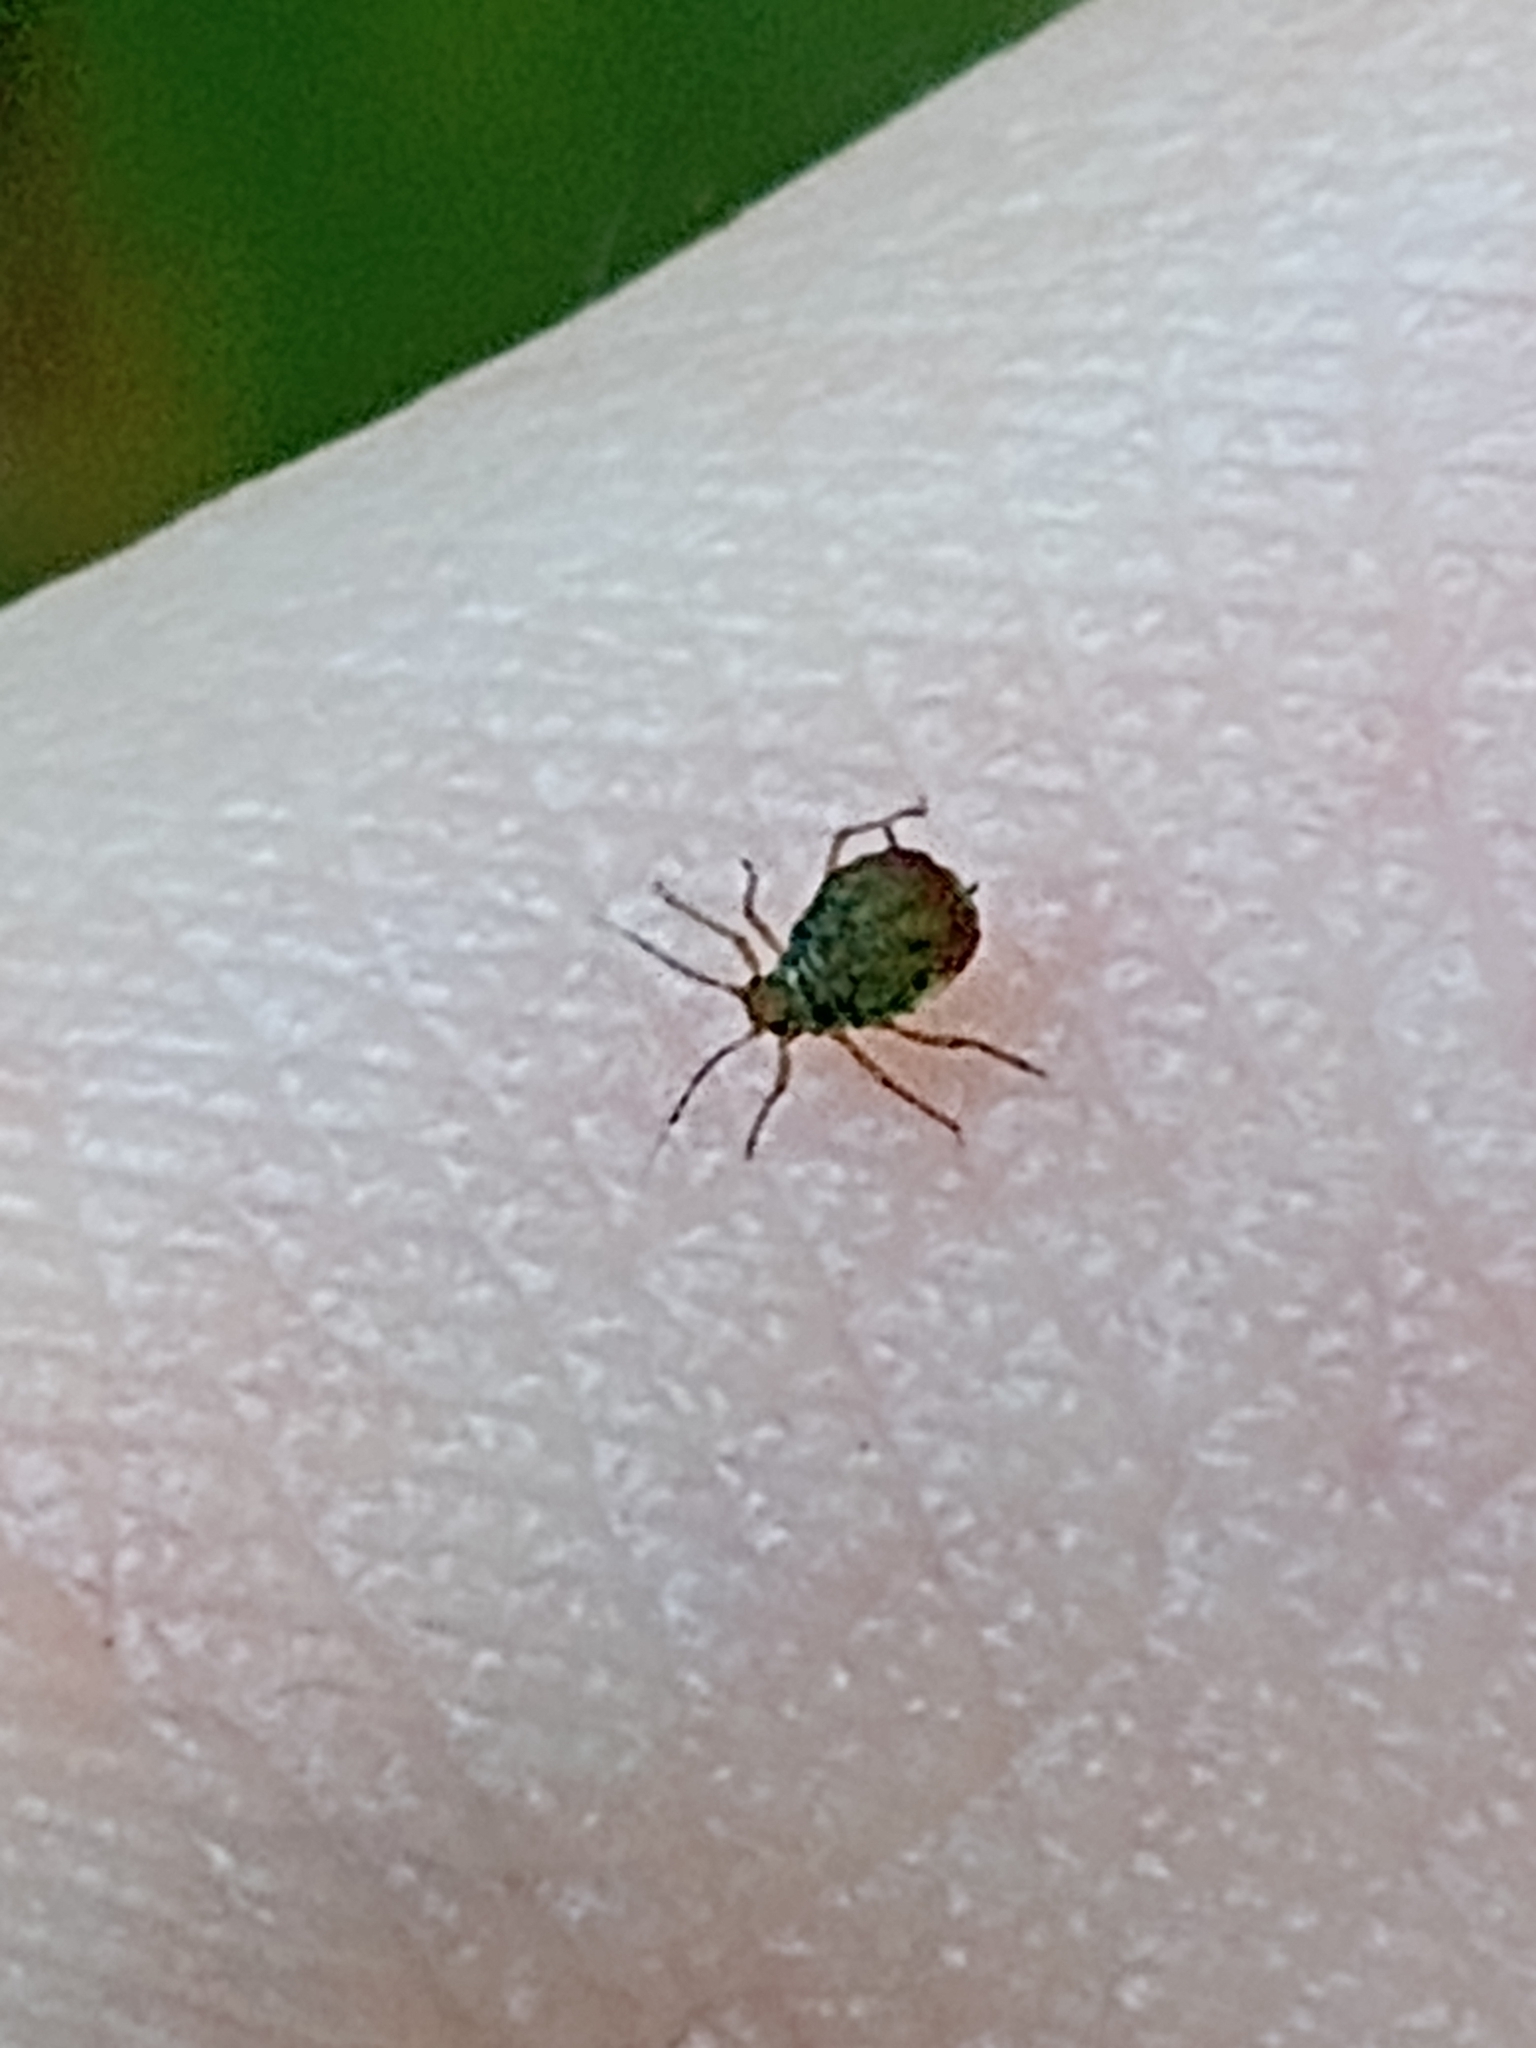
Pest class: bird_cherry_oat_aphid